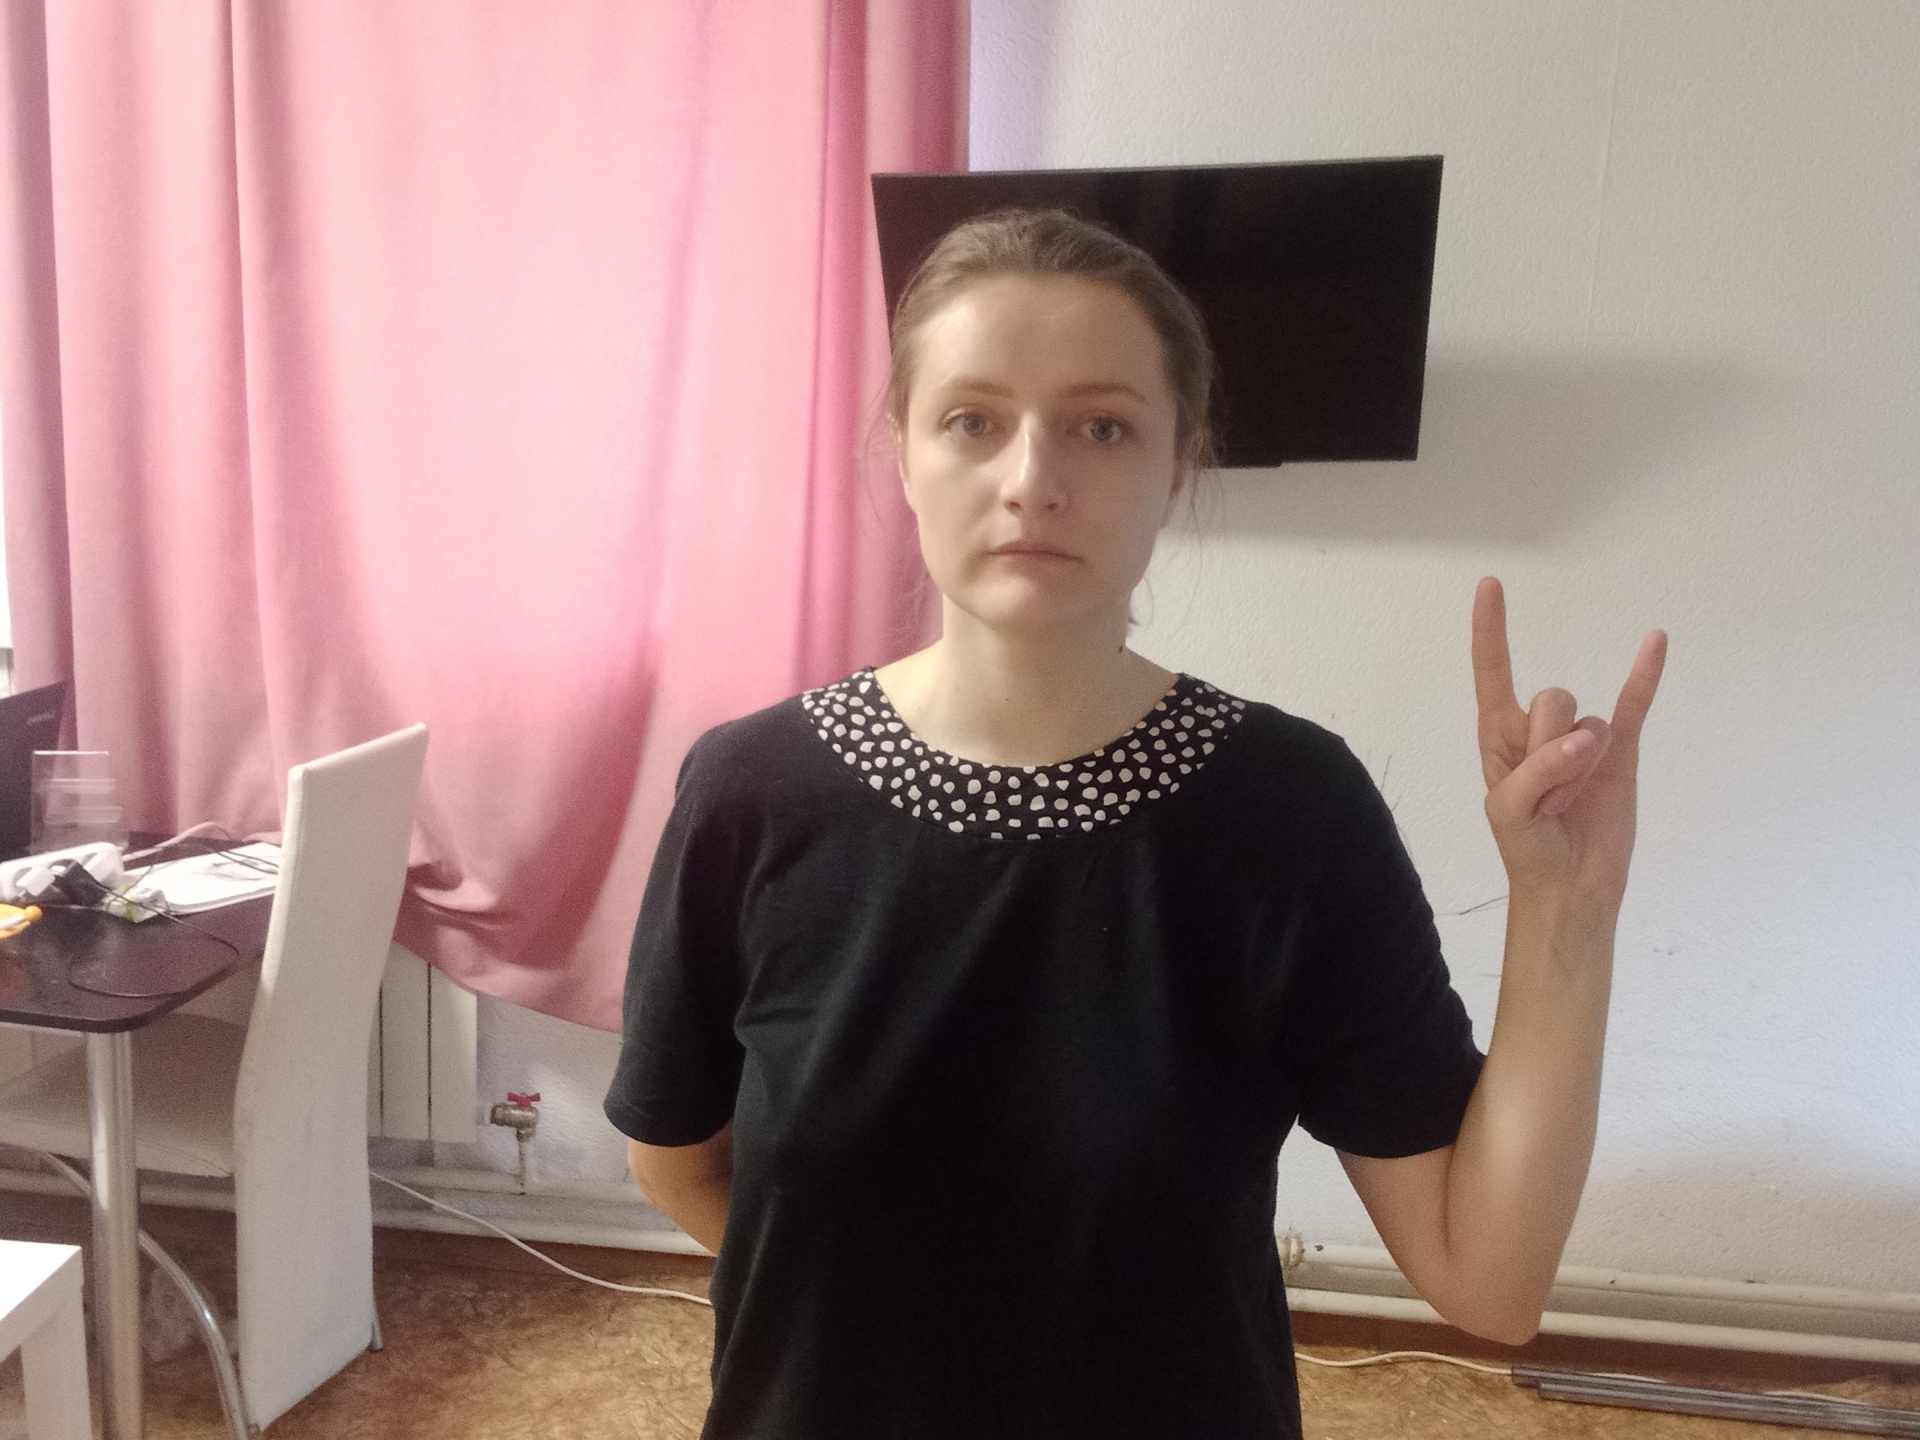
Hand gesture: rock